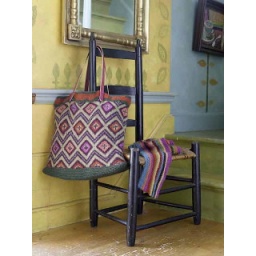
Handknit and embroidered bag from Kristin Nicholas' book Color by Krisitn